Nazi punk

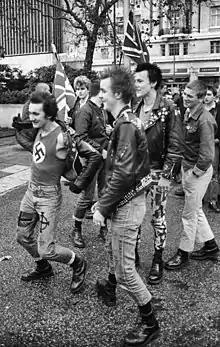
Skinhead and punk supporters of the British Movement 1979

A Nazi punk is a neo-Nazi who is part of the punk subculture. The term also describes the related music genre, which is sometimes also referred to as hatecore. Nazi Punk music generally sounds like other forms of punk rock, but differs by having lyrics that express hatred of some ethnic minorities, Jews, communists, homosexuals, anarchists, and other perceived enemies.